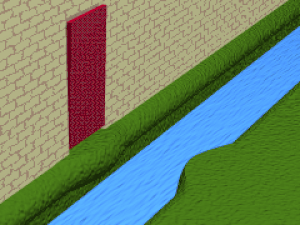
Un pont-levis est un type de pont mobile défensif qui se baisse et se lève pour ouvrir ou fermer le passage au-dessus d'un fossé encerclant un ouvrage fortifié.